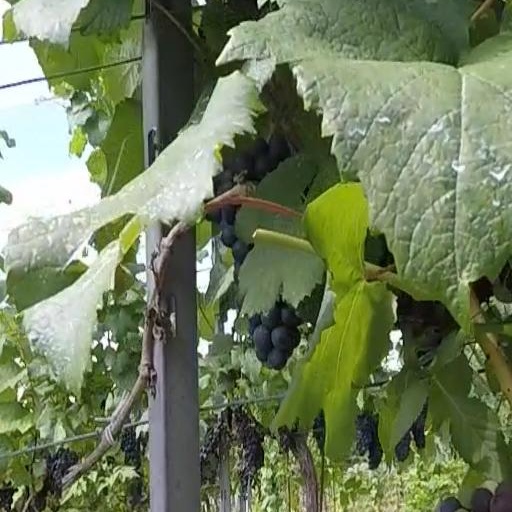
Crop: grape